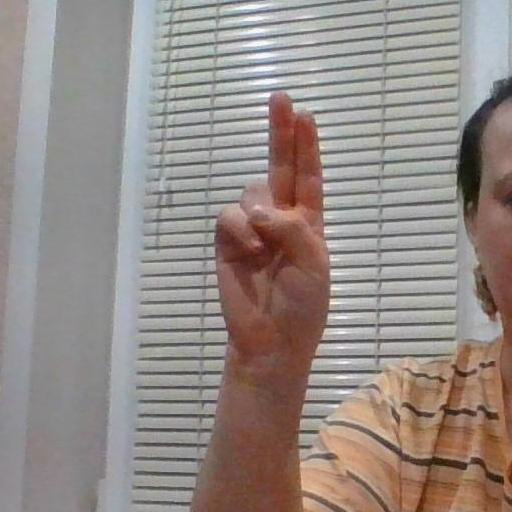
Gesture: two_up